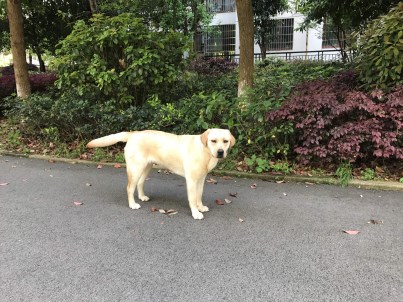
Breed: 3580-n000122-Labrador_retriever